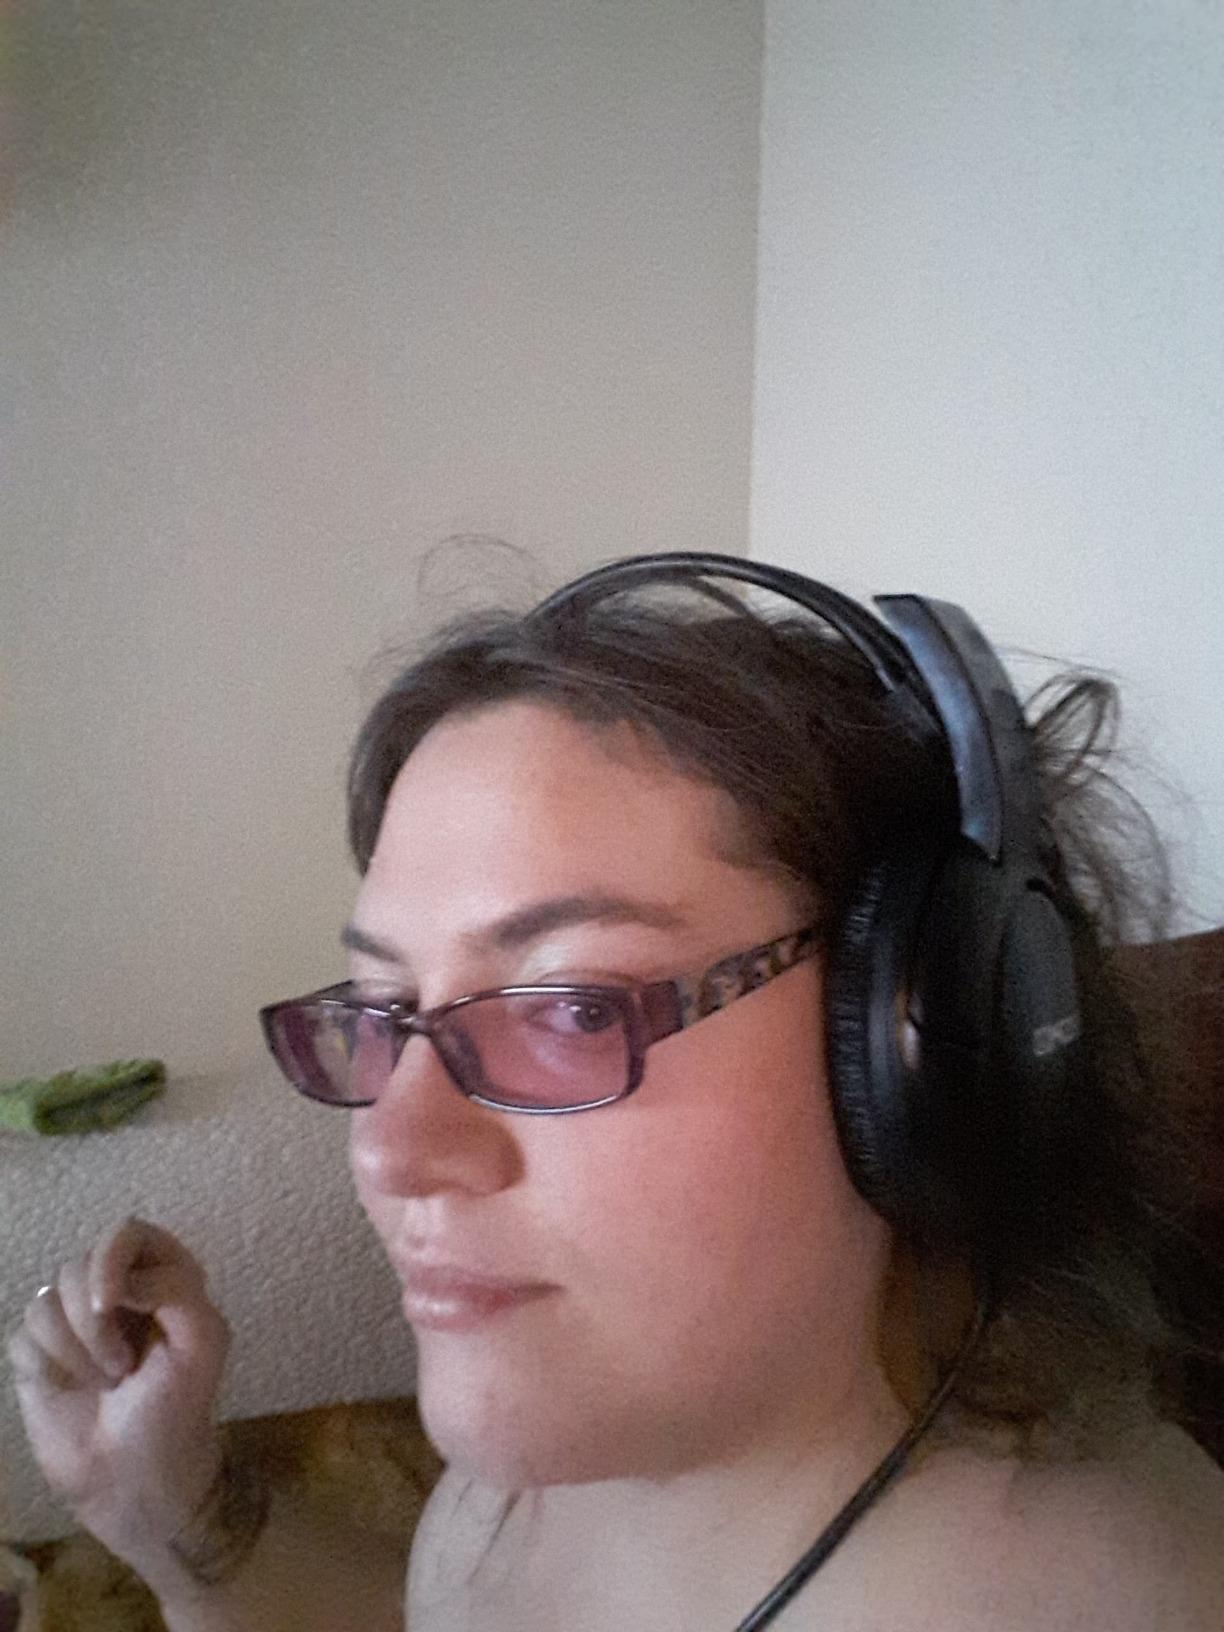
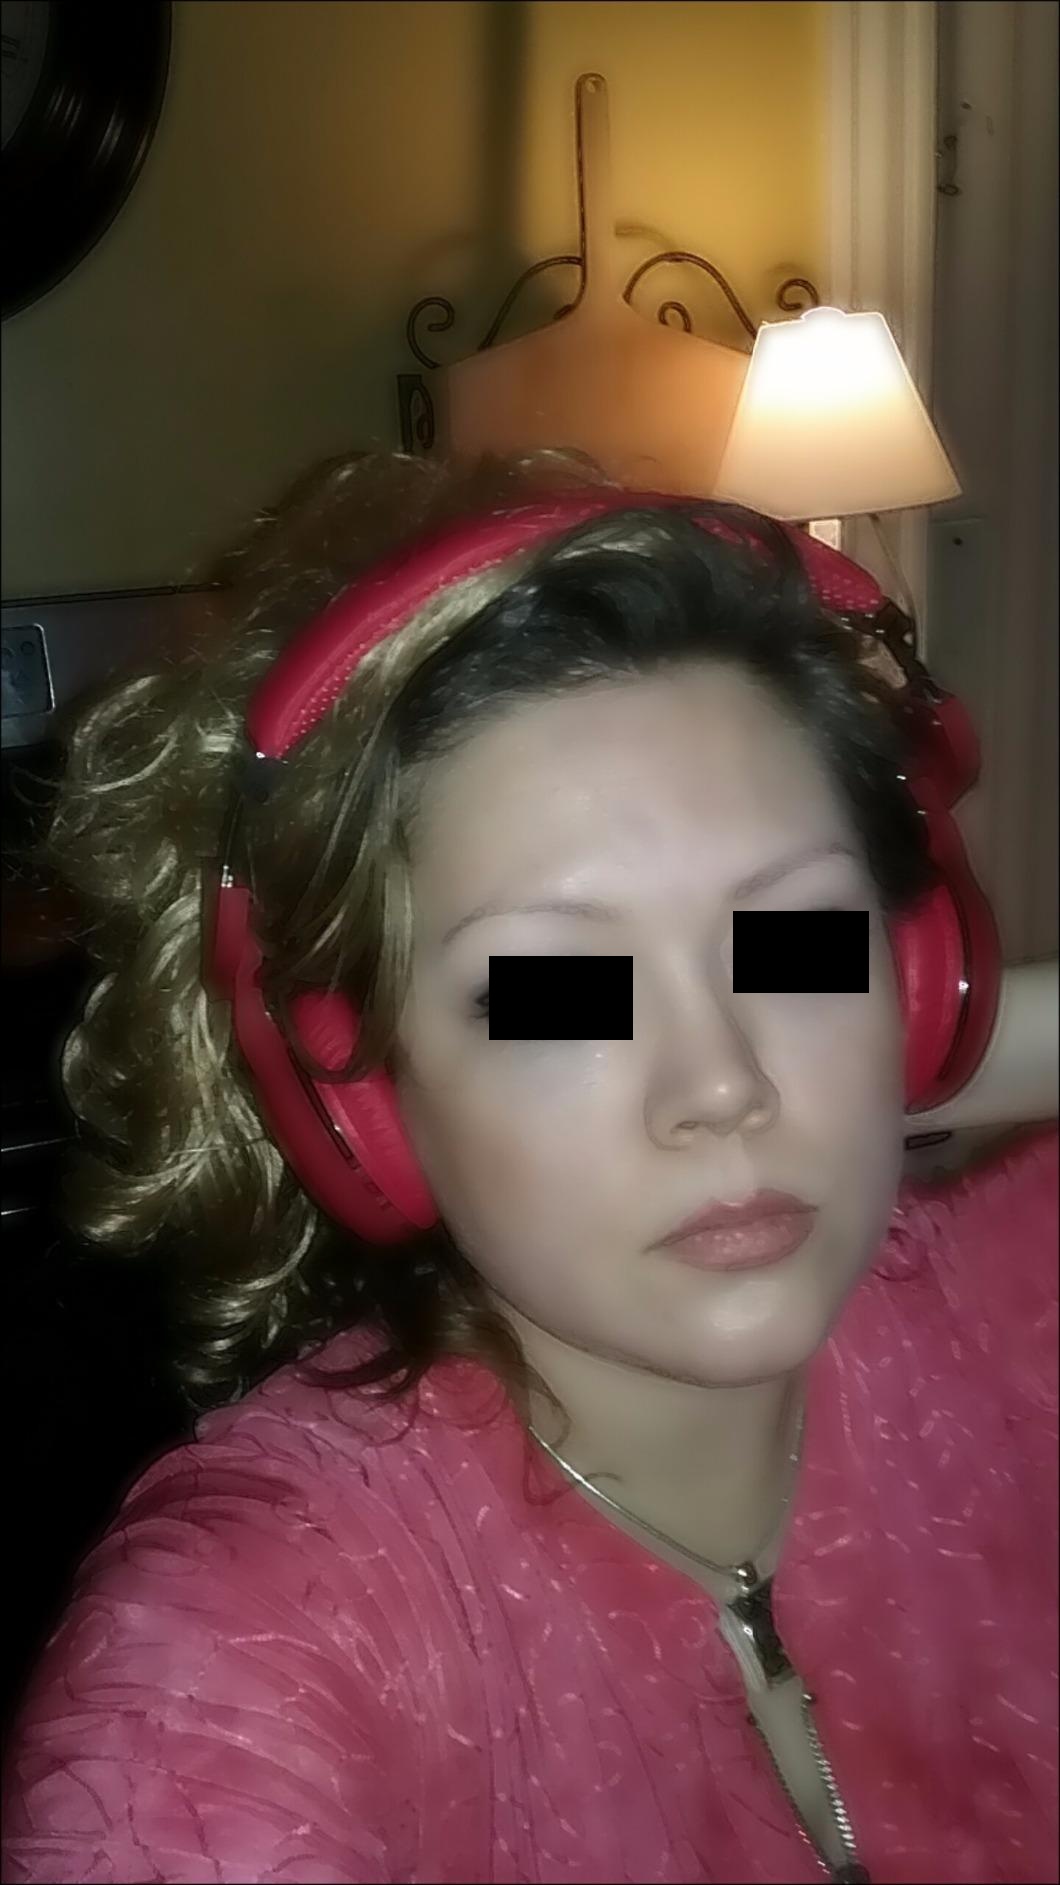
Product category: headphones
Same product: no